Bing Sheng

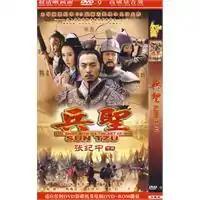
DVD cover art

Bing Sheng is a 2008 Chinese television series produced by Zhang Jizhong, starring Zhu Yawen, Li Tai, Hu Jing, Zhao Yi, He Zhuoyan, Xu Huanhuan, Tu Men and Wu Ma. It is loosely based on the life of the ancient Chinese militarist Sun Tzu, who wrote "The Art of War". It was first broadcast on Changde TV in 2009.